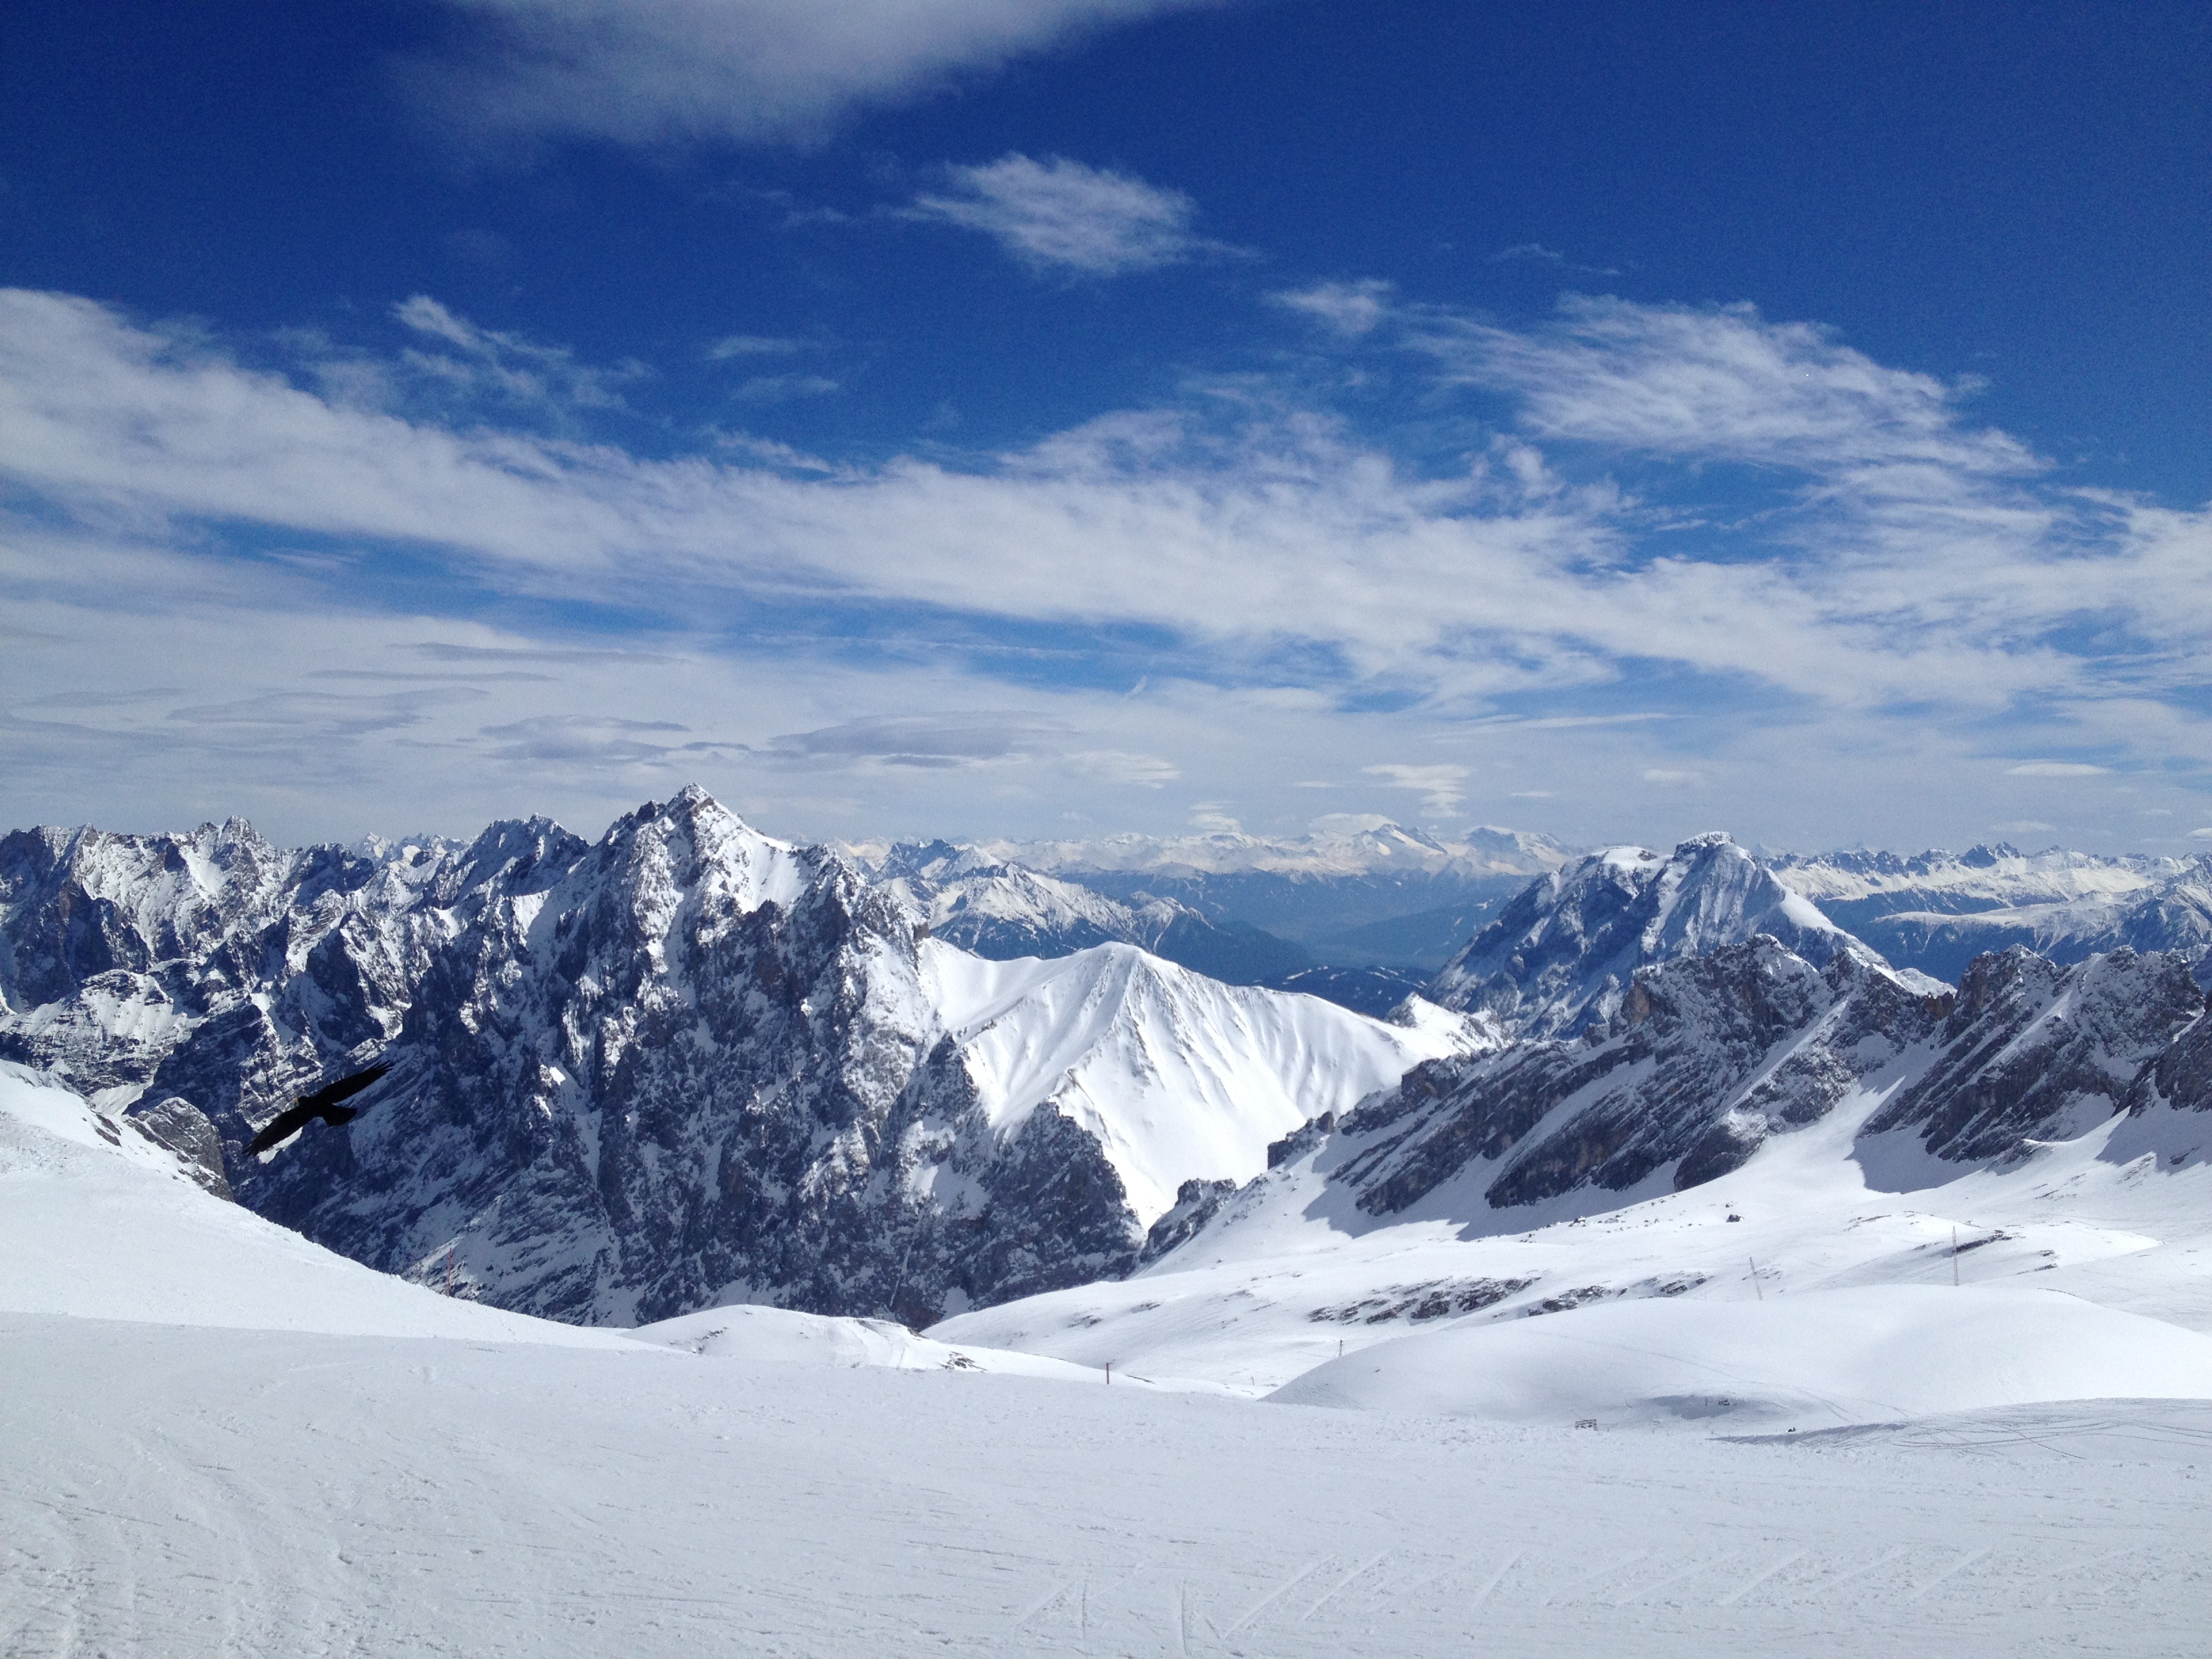
horizon, mountain, snow, winter, cloud, sky, white, mountain range, glacier, weather, snowy, alpine, blue, season, ridge, summit, massif, mountains, alps, plateau, zugspitze, piste, landform, ski touring, mountain pass, ski mountaineering, geographical feature, mountainous landforms, glacial landform, geological phenomenon